And Then Came Love

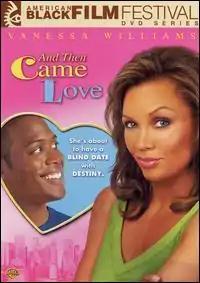

And Then Came Love is a 2007 romantic comedy film directed by Richard Schenkman. It premiered at the Urban Film Series Festival in Washington, D.C. in June 2007, with a limited theatrical release in Ridgewood, New Jersey beginning in that same month along with a premiere in Manhattan, New York.